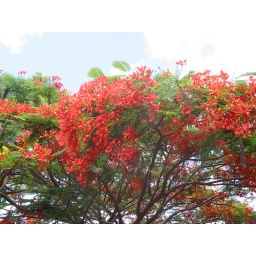
red flowers in Kaua'i #1